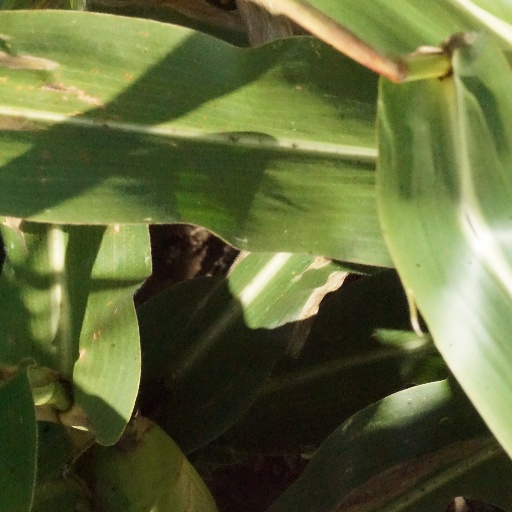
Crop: maize; corn